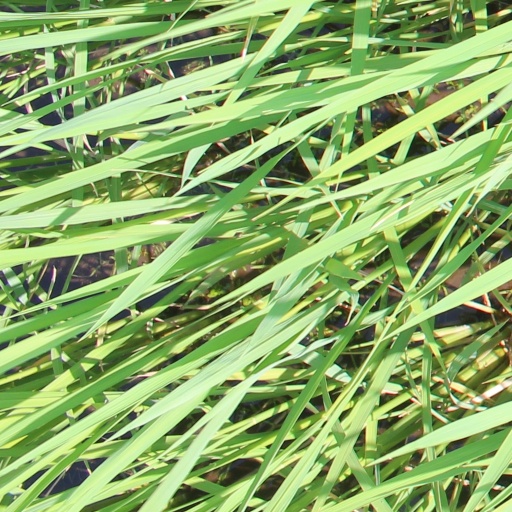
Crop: rice